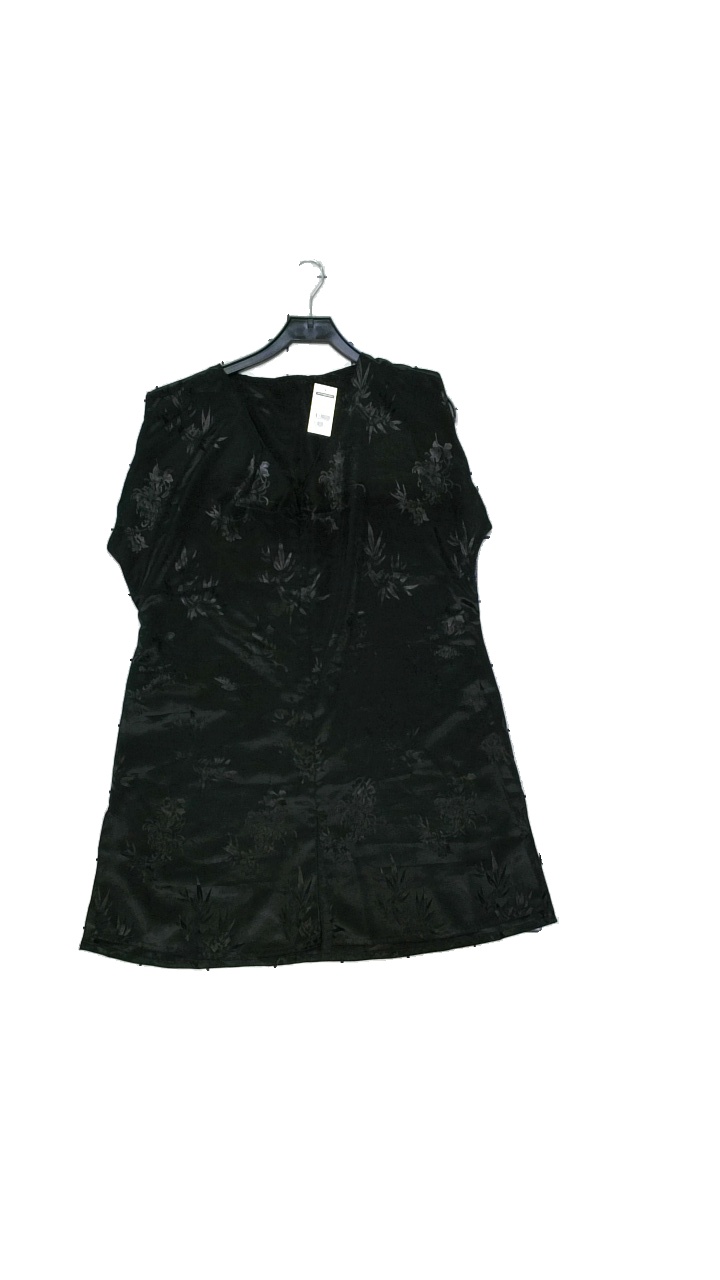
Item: Night Gown (Ladies)
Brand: Missing
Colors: Black
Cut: Oversize, V-collar
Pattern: Geometric print
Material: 100% polyester
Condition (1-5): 5
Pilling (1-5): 5
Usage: Reuse
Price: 50-100